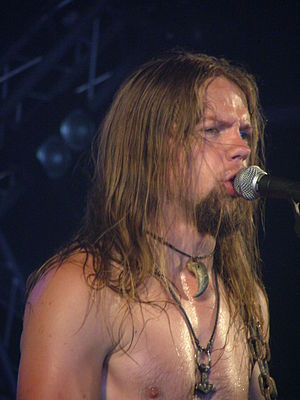
Heri Joensen
Heri under en optræden på Tuska Open Air Metal Festival
Heri Joensen er en færøsk musiker, der er mest kendt som forsanger i heavy metalbandet Týr. Heri blev født i Thorshavn på Færøerne, hvilket har haft en indflydelse for hans sange. I 2010 udgav han albummet Heljareyga, hvor alle tekster var på færøsk.